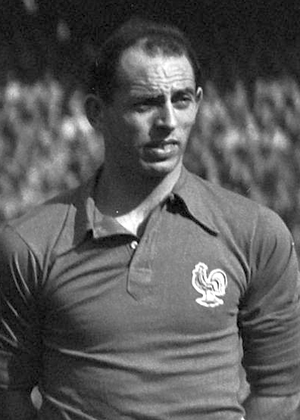
Roger Marche
Roger Marche var en fransk fodboldspiller.